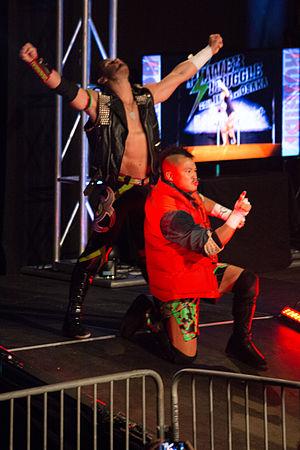
L'édition 2014 de Final Battle est une manifestation de catch en paiement à la séance, produite par la fédération américaine Ring of Honor, initialement diffusée en haute définition et en direct sur le câble et via satellite, aux États-Unis. Elle est également disponible en ligne, sur le site d'hébergement de vidéos Ustream. Le pay-per-view se déroule le 7 décembre 2014 au Terminal 5 à Manhattan, dans l'état de New York. Ce pay-per-view est considéré comme l'un des plus gros succès de la fédération. Pour cette 13ᵉ édition de Final Battle, dix lutteurs de la ROH — Jay Briscoe, Adam Cole, Jay Lethal, Mark Briscoe ainsi que les équipes The Addiction, reDRagon et The Young Bucks — sont présentés sur l'affiche promotionnelle.
Patrick Martin, plus connu sous le nom d'Alex Shelley, est un catcheur américain, Il est principalement connu pour ses apparitions à la Total Nonstop Action Wrestling et à la Ring of Honor.
Les Time Splitters sont une équipe de catch professionnel, composée d'Alex Shelley et de Kushida, Ils travaillent actuellement à la World Wrestling Entertainment dans la division NXT. Au cours de leur carrière en équipe, ils ont remporté à deux reprises les ceintures junior poids-lourd par équipe IWGP et Kushida est également champion junior poids-lourd IWGP pour la seconde fois.